Describe the emotion expressed in this image:  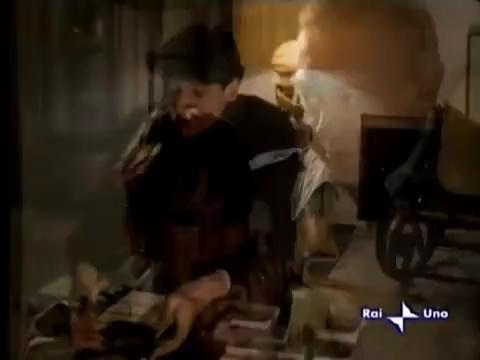
This person displays Suffering, valence and arousal with low intensity.